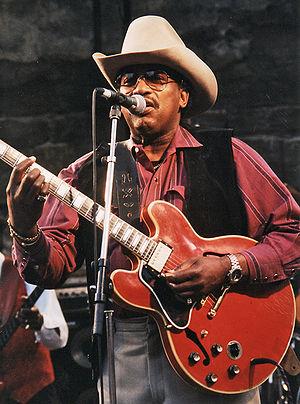
La chronologie du blues présente sur une échelle de temps les événements marquants de chaque année dans le domaine du blues et des différents courants qui en sont issus, comme le boogie woogie ou le rhythm and blues.
Otis Rush est un guitariste et chanteur américain de blues, né à Philadelphia dans le Mississippi le 29 avril 1935 et mort le 29 septembre 2018.